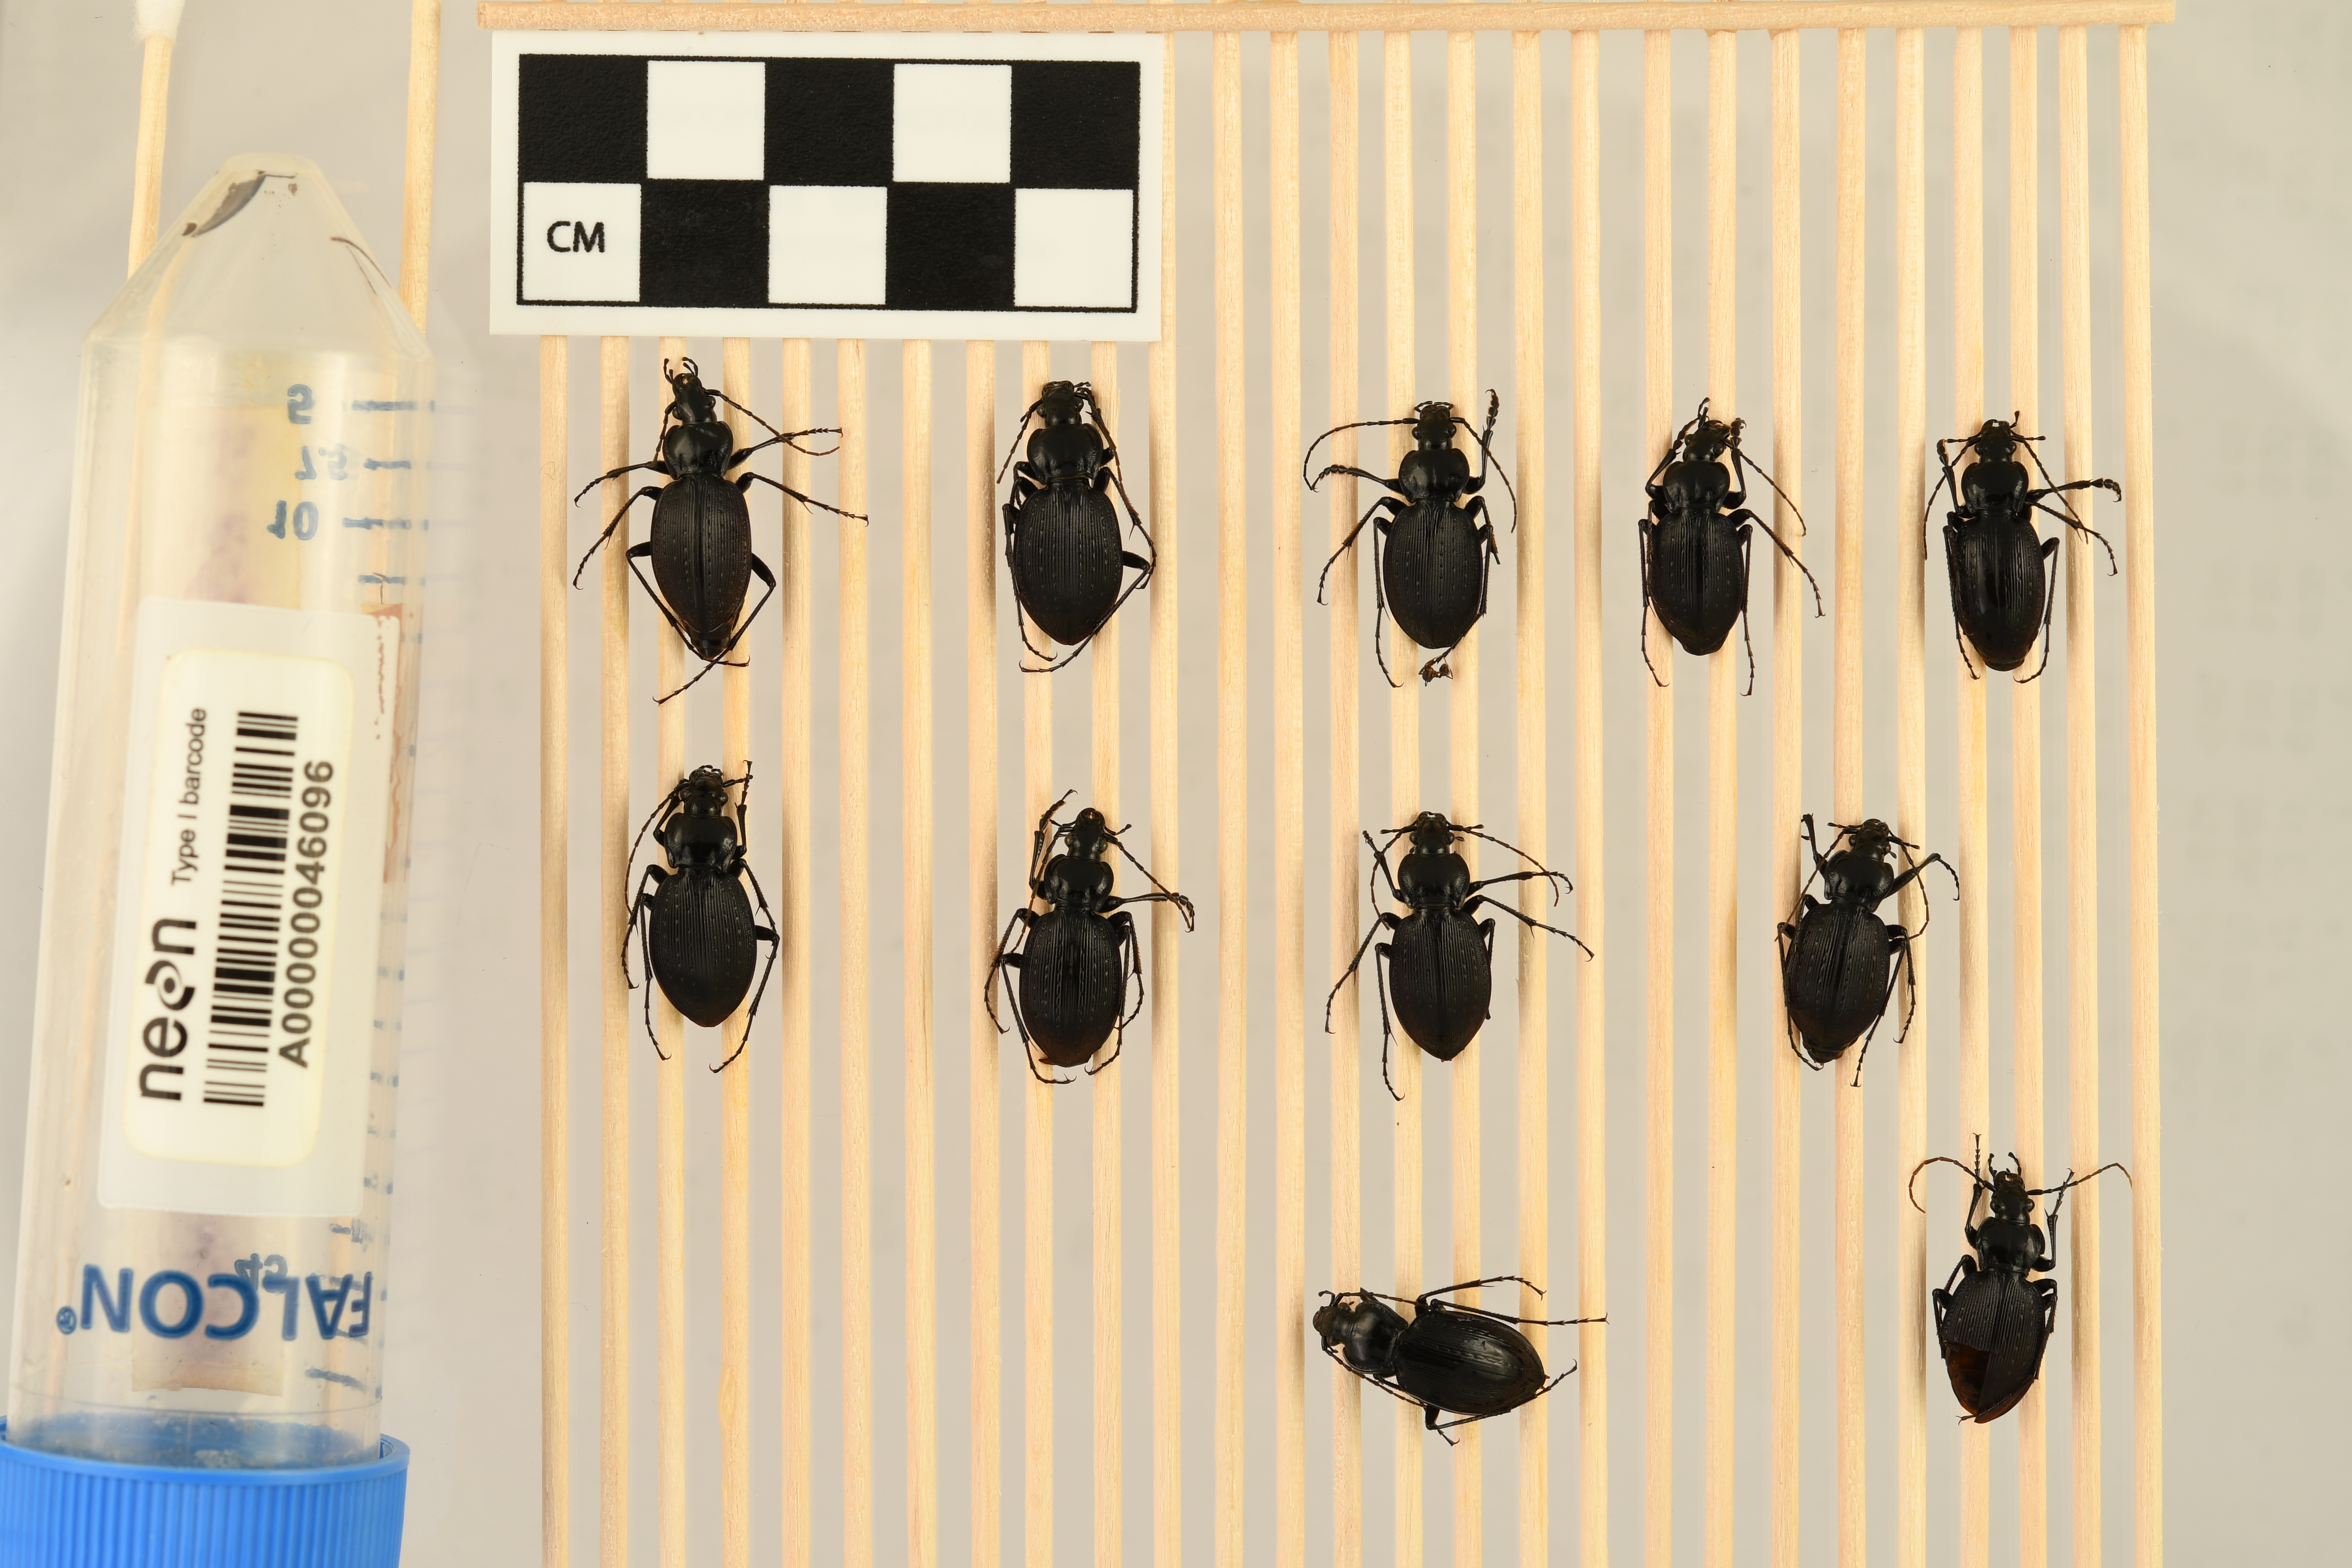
Carabus goryi — Great Smoky Mountains National Park NEON, plot GRSM_022. Beetle 11, ElytraLength: 1.213 cm (lying flat: Yes)

Carabus goryi — Great Smoky Mountains National Park NEON, plot GRSM_022. Beetle 11, ElytraWidth: 0.5379 cm (lying flat: Yes)